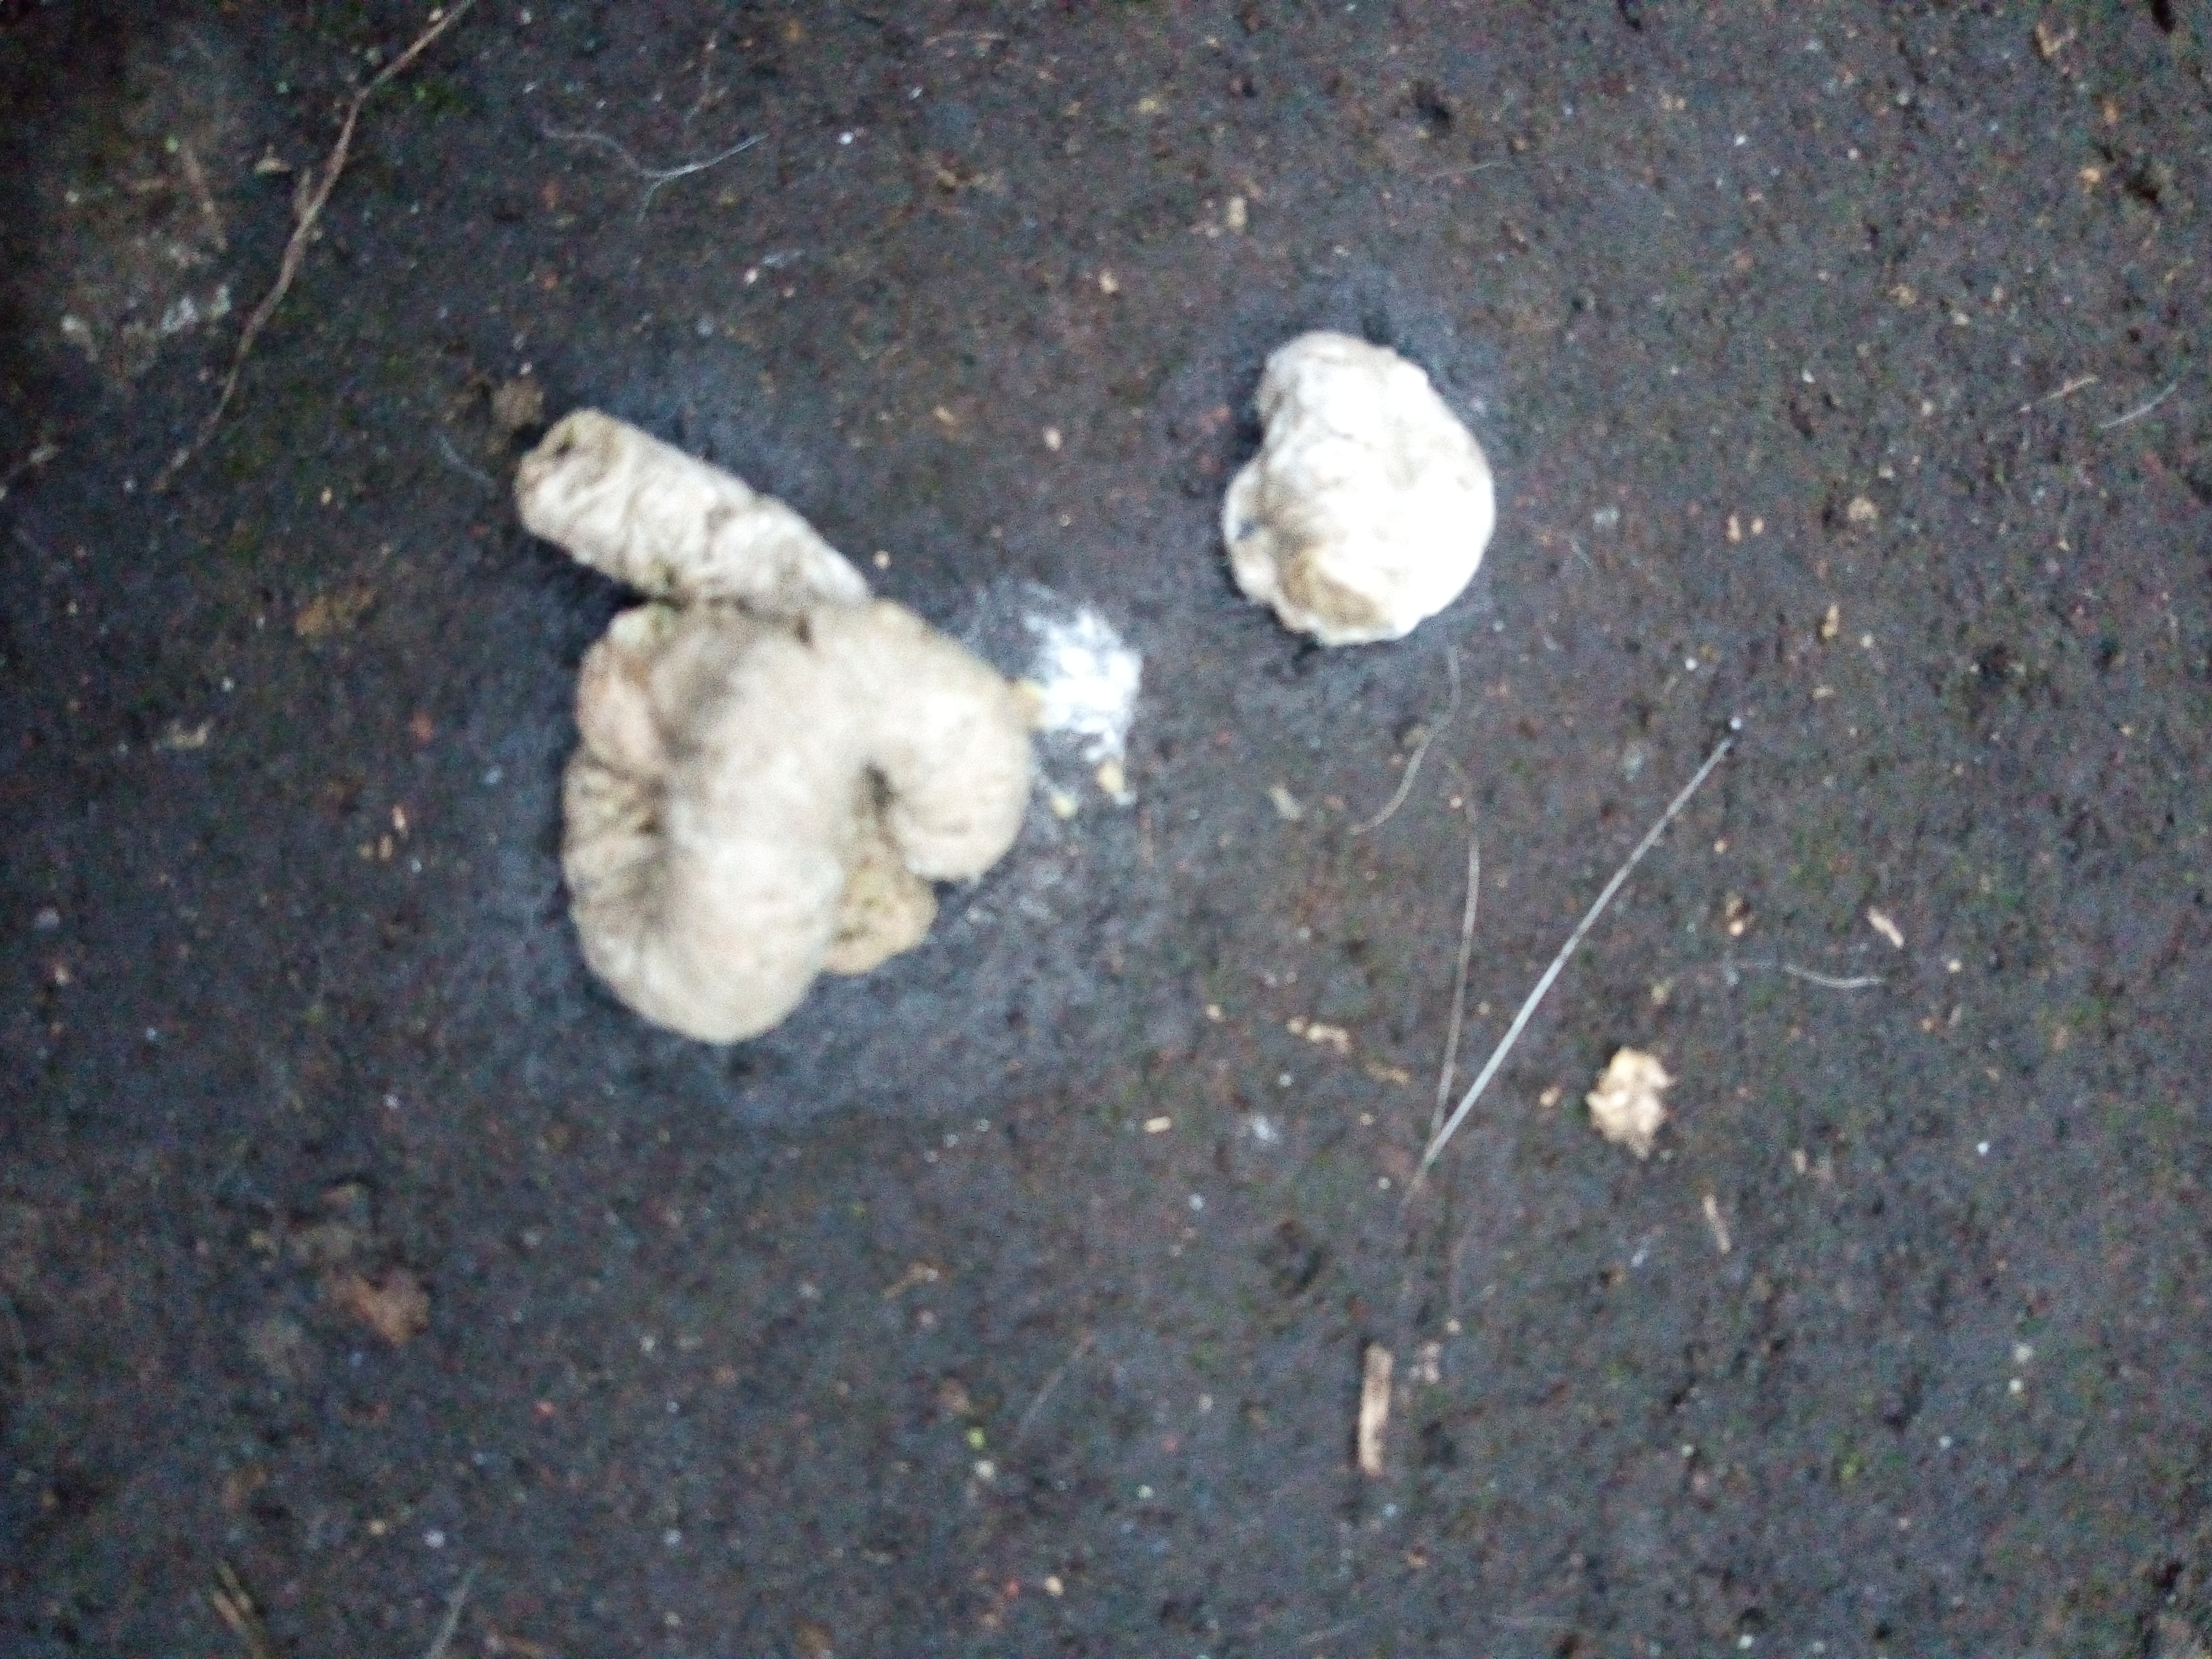
PCR-confirmed diagnosis: Healthy